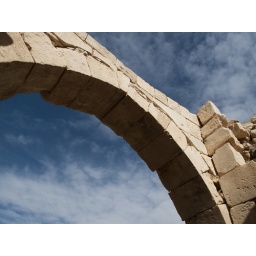
one of the few stone structures left standing in shobak